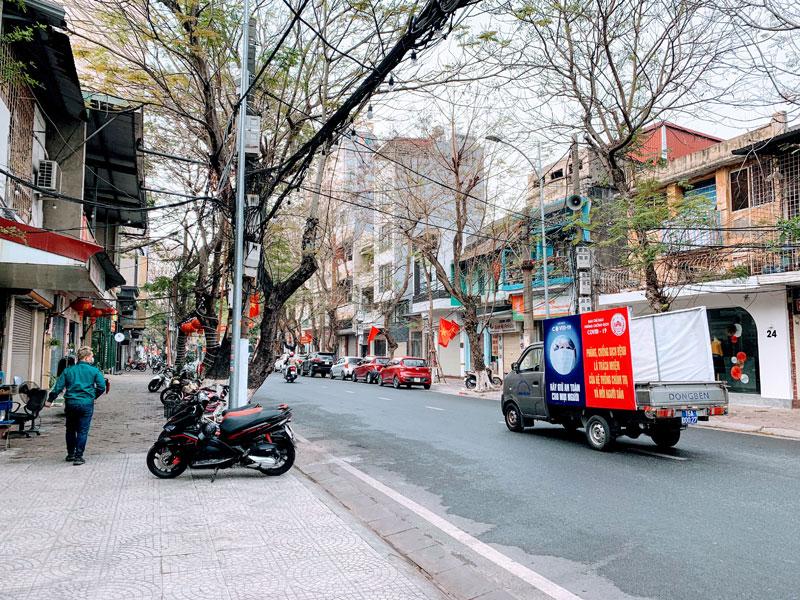
có một người đàn ông đang đi bộ ở trên vỉa hè